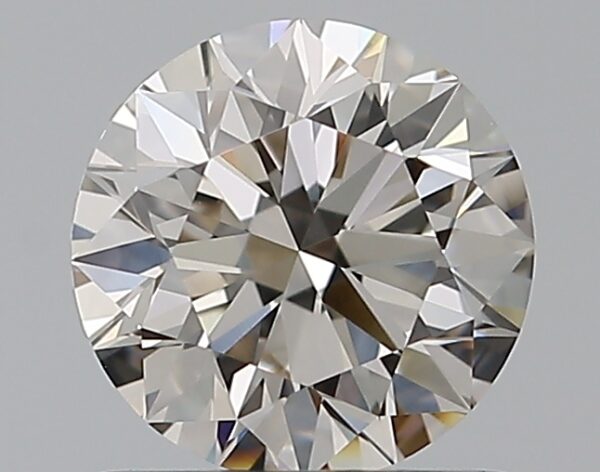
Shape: round
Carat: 0.8
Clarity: VVS2
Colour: J
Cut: EX
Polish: EX
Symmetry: EX
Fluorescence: N
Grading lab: GIA
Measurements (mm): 5.91 x 5.94 x 3.67